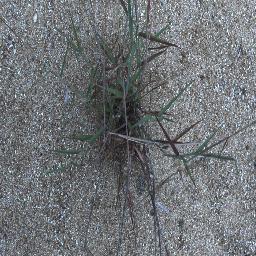
Label: negative